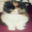
Label: cat